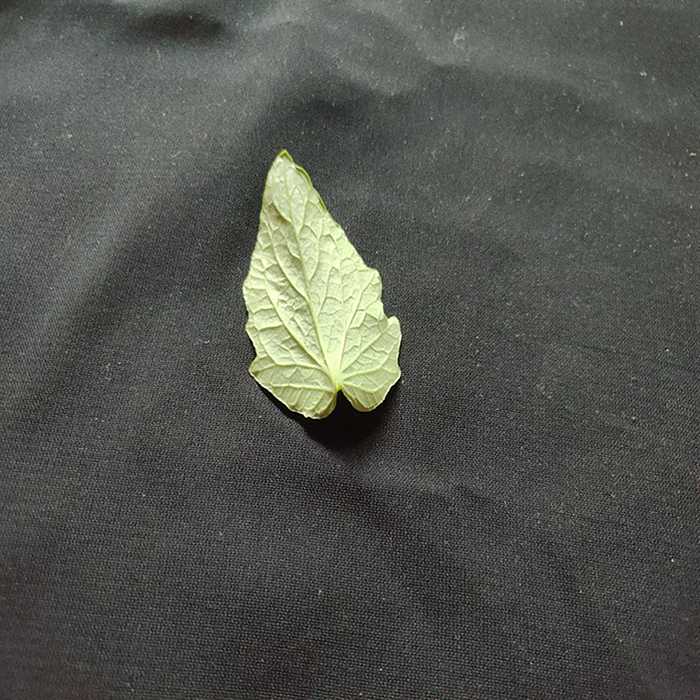
Plant: Tomato
Label: Tomato Fresh leaf